Julie Newmar

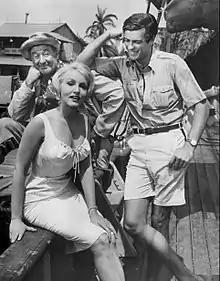
On the set of "Adventures in Paradise" (1960), L–R: George Tobias, Newmar and Gardner McKay

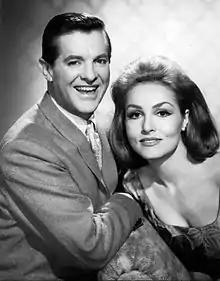
Newmar with Bob Cummings in "My Living Doll" (1964)

Newmar appeared in bit parts and uncredited roles in films as a dancer, including a part as the "dancer-assassin" in "Slaves of Babylon" (1953) and the "gilded girl" in "Serpent of the Nile" (1953), in which she was clad in gold paint. She danced in several other films, including "The Band Wagon" (also 1953) and "Demetrius and the Gladiators" (1954). She also worked as a choreographer and dancer for Universal Studios beginning at the age of 19. Her first major role, billed as Julie Newmeyer, was as Dorcas, one of the brides in "Seven Brides for Seven Brothers" (1954). She was also the female lead in a low-budget comedy, "The Rookie" (1959).